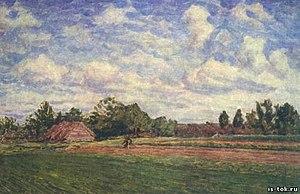
Nikolaï Mechtcherine est un peintre russe né à Moscou le 16 février 1864 et mort le 9 octobre 1916 à Dougino